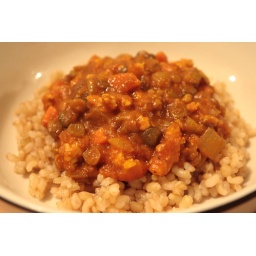
lentil curry with ground chicken over rice